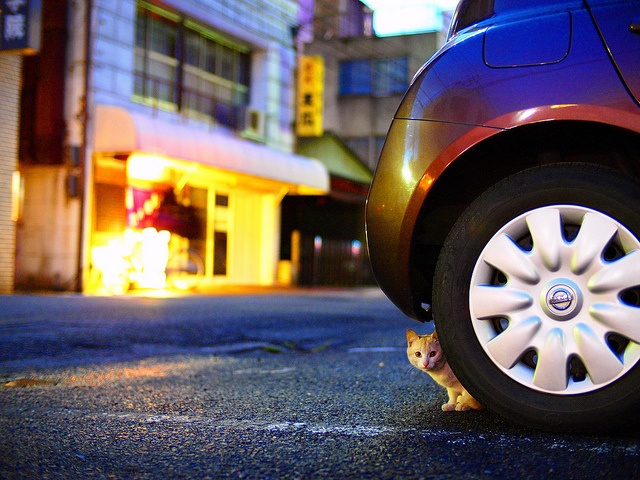
A little orange kitten looks out from behind the tire of a car that is parked on a city street.
A small cat is hiding behind a car tire.
An orange tabby cat peaking out from behind a tire.
A yellow cat hiding underneath a car on the street.
Ginger cat peeking out from behind the wheel of a parked car